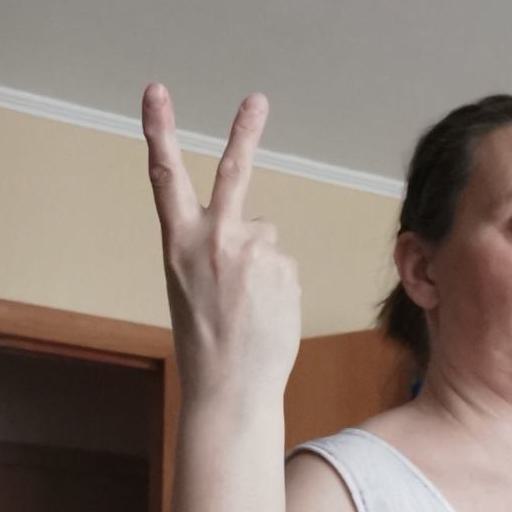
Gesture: peace_inverted